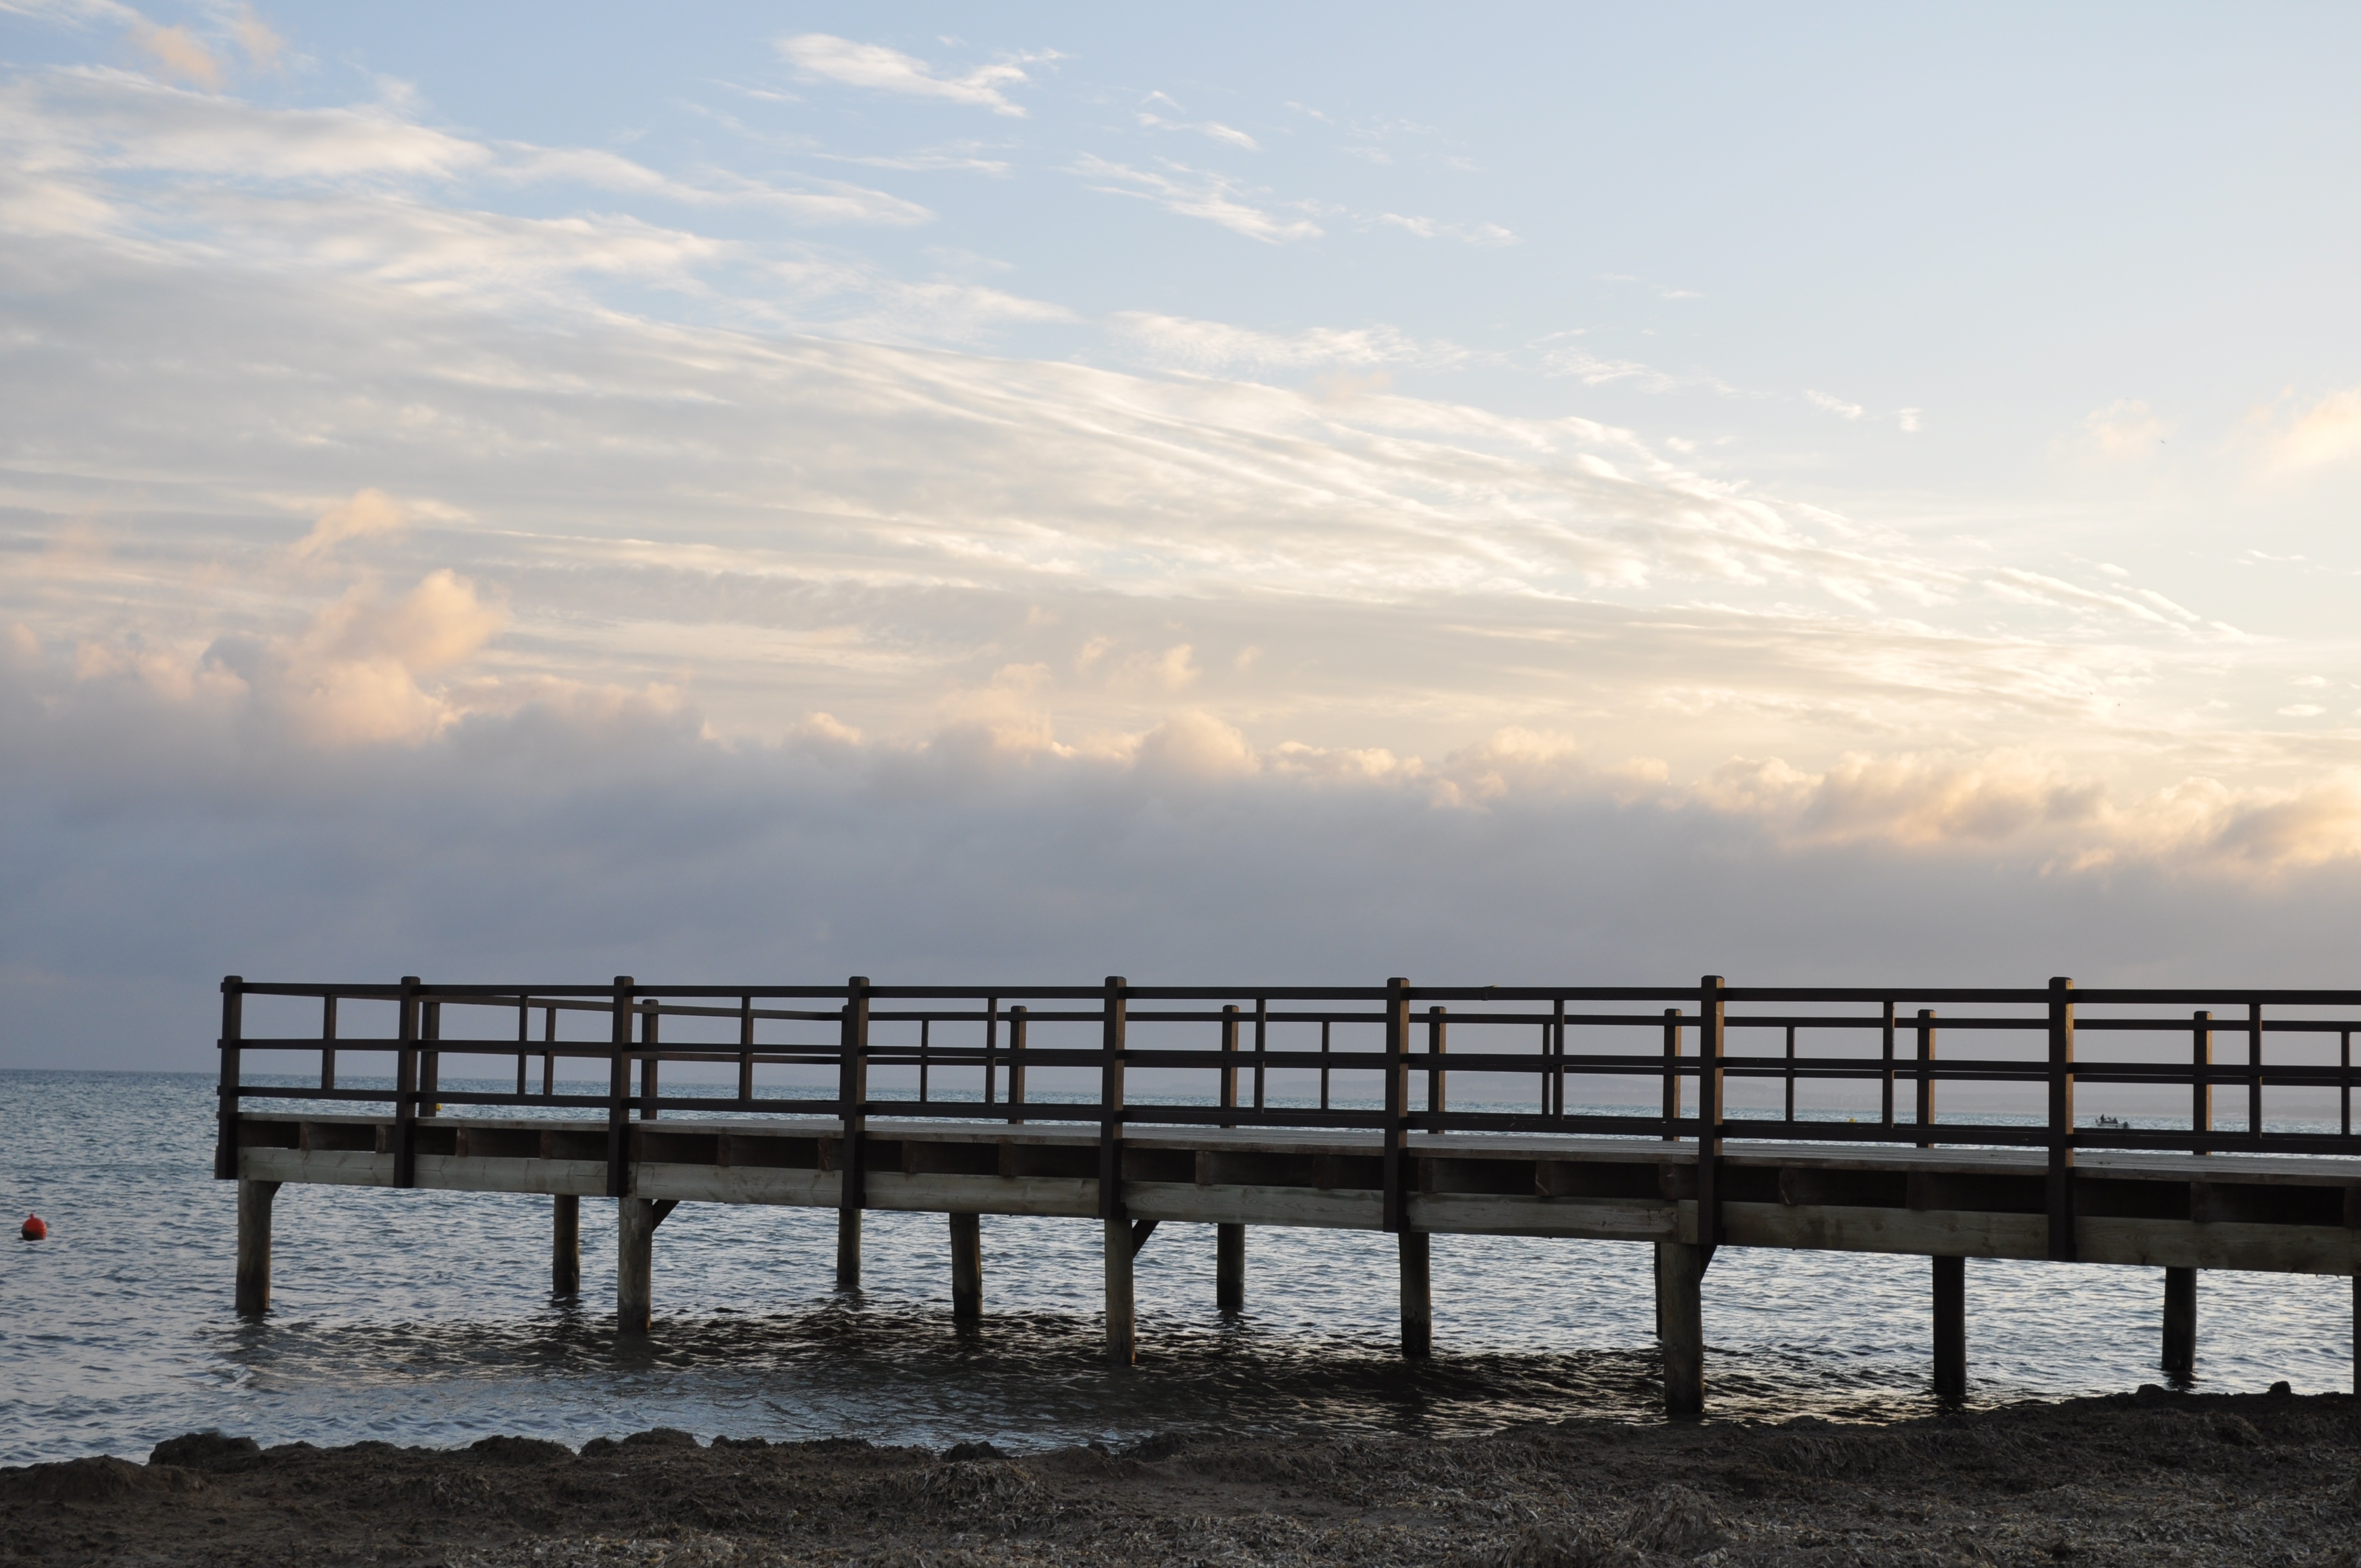
beach, sea, coast, sand, ocean, horizon, cloud, sky, boardwalk, sunrise, sunset, boat, sunlight, morning, shore, wave, dawn, pier, walkway, dusk, evening, fishing, port, body of water